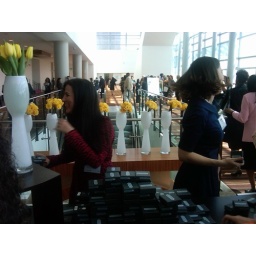
The table was stacked high of navy Luxe Link boxes. All the boxes were gone within minutes!